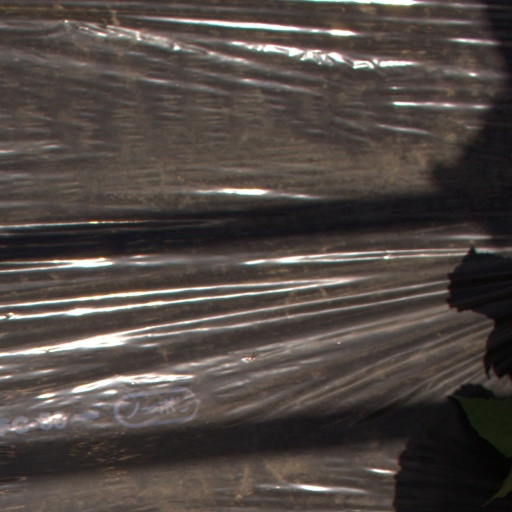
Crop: Jerusalem artichoke